Tigawa

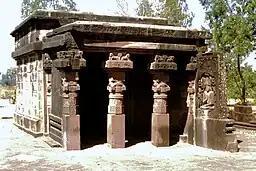
5th-century Kankali Devi temple

Tigawa is a village in Indian state of Madhya Pradesh and an archaeological site with a complex of about 36 Hindu temple ruins. Of these, the small but important and ancient Kankali Devi Temple is in good condition, and is usually dated to about 400-425 CE. Unless another building is mentioned, references to "the temple" below refer to this.